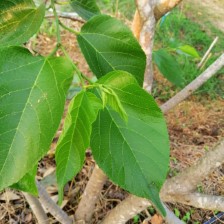
Variety: TaiwanMeacho